Louis Schaub

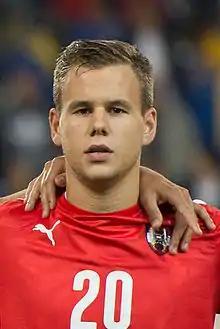
Schaub in 2014

Louis Schaub (born 29 December 1994) is a professional footballer who plays as a midfielder for Austrian Bundesliga club Rapid Wien. Born in Germany, he played for the Austria national team.